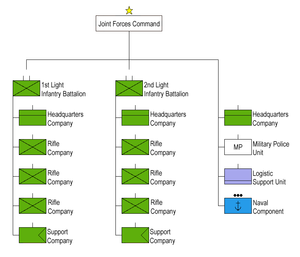
Les Forces de défense du Timor oriental sont la force militaire responsable de la défense du Timor oriental. Elles sont créées en février 2001 et comprennent actuellement deux petits bataillons d'infanterie, une modeste composante navale et plusieurs unités de soutien.
Les Forces de défense du Timor oriental sont la force militaire responsable de la défense du Timor oriental. Elles sont créées en février 2001 et comprennent actuellement deux petits bataillons d'infanterie, une modeste composante navale et plusieurs unités de soutien.